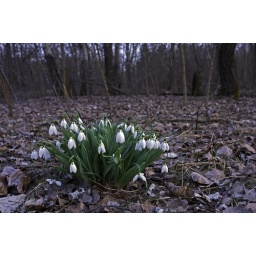
When I was walking in the forest near my house, I seen this beautiful flower alone in the dry and dead forest environment...